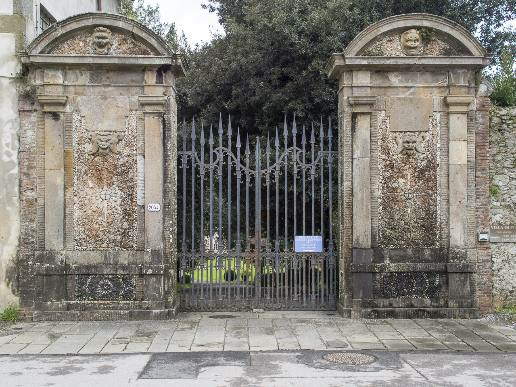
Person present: No